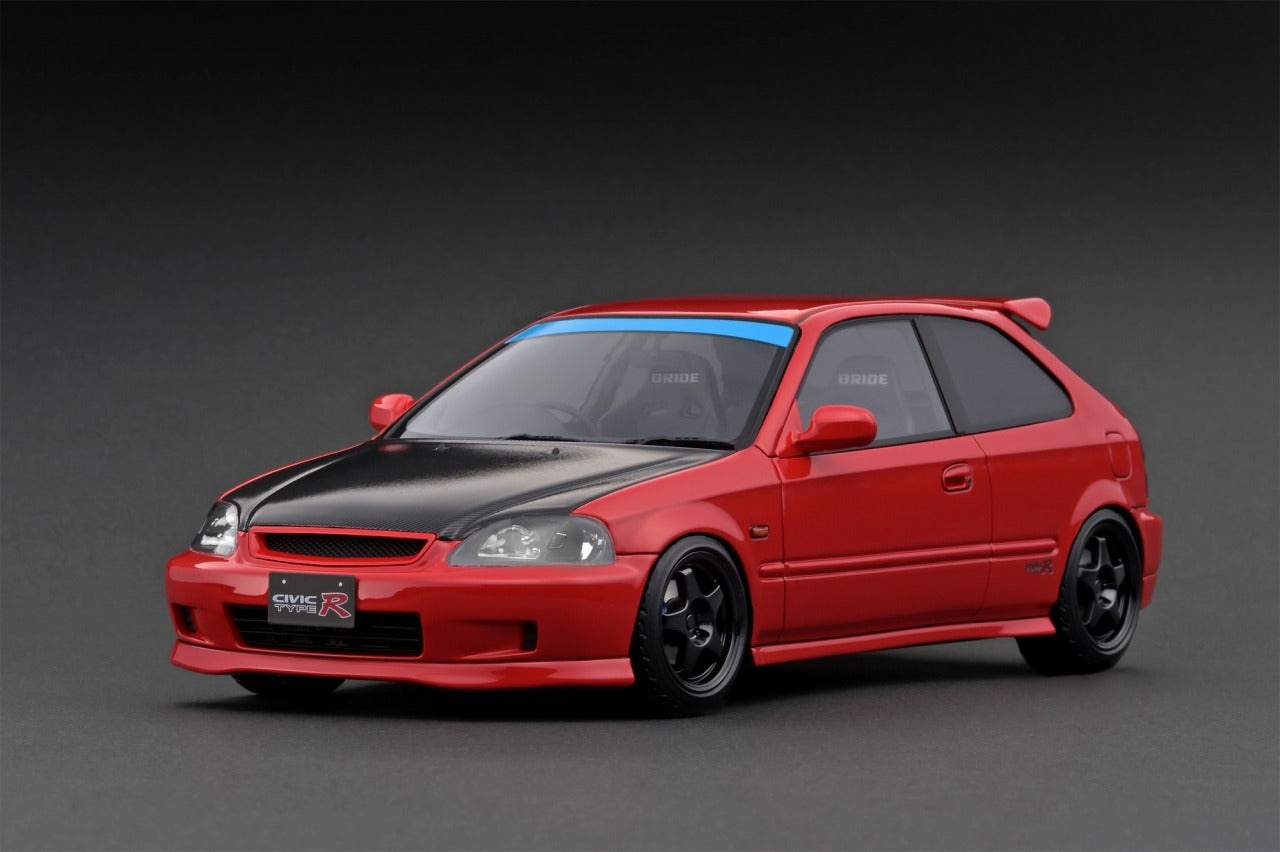
IGNITION MODEL 1/18 IG 2677 Honda CIVIC (EK9) Type R Red
IN STOCK Honda CIVIC (EK9) Type R in 1/18 scale. Body colour: Red, SW388 type 15 inch wheel (Black), Carbon bonnet, Lowering, Genuine front lip spoiler, Genuine rear spoiler, Single exhaust pipe, Windshield sticker (Blue), Bucket seat (Black), MOMO type steering. *Reference image only, details subject to change accoring to licensor approval.
Brand: Diecast Toyz SG
Category: Arts & Entertainment > Hobbies & Creative Arts > Collectibles > Scale Models > Cars